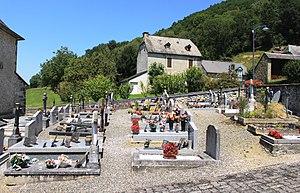
Cimetière d'Asque (Hautes-Pyrénées)
Asque est une commune française située dans le département des Hautes-Pyrénées, en région Occitanie.